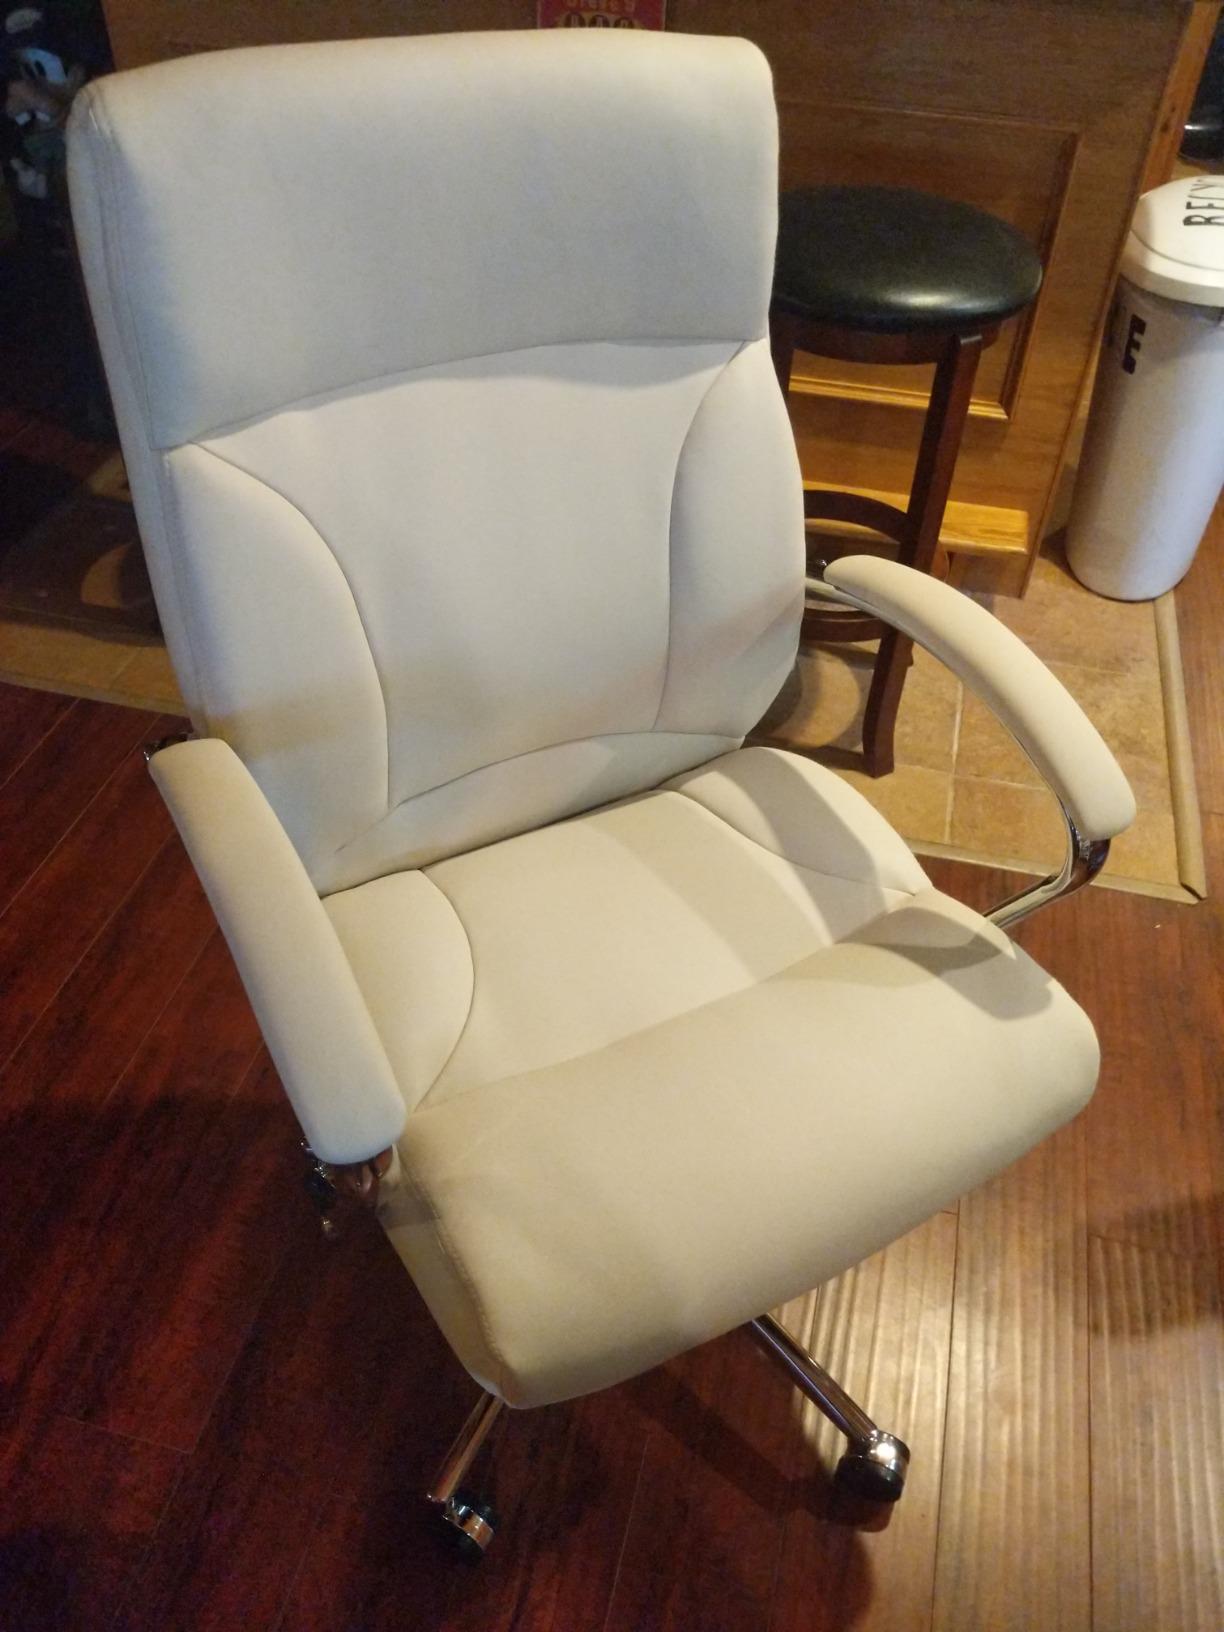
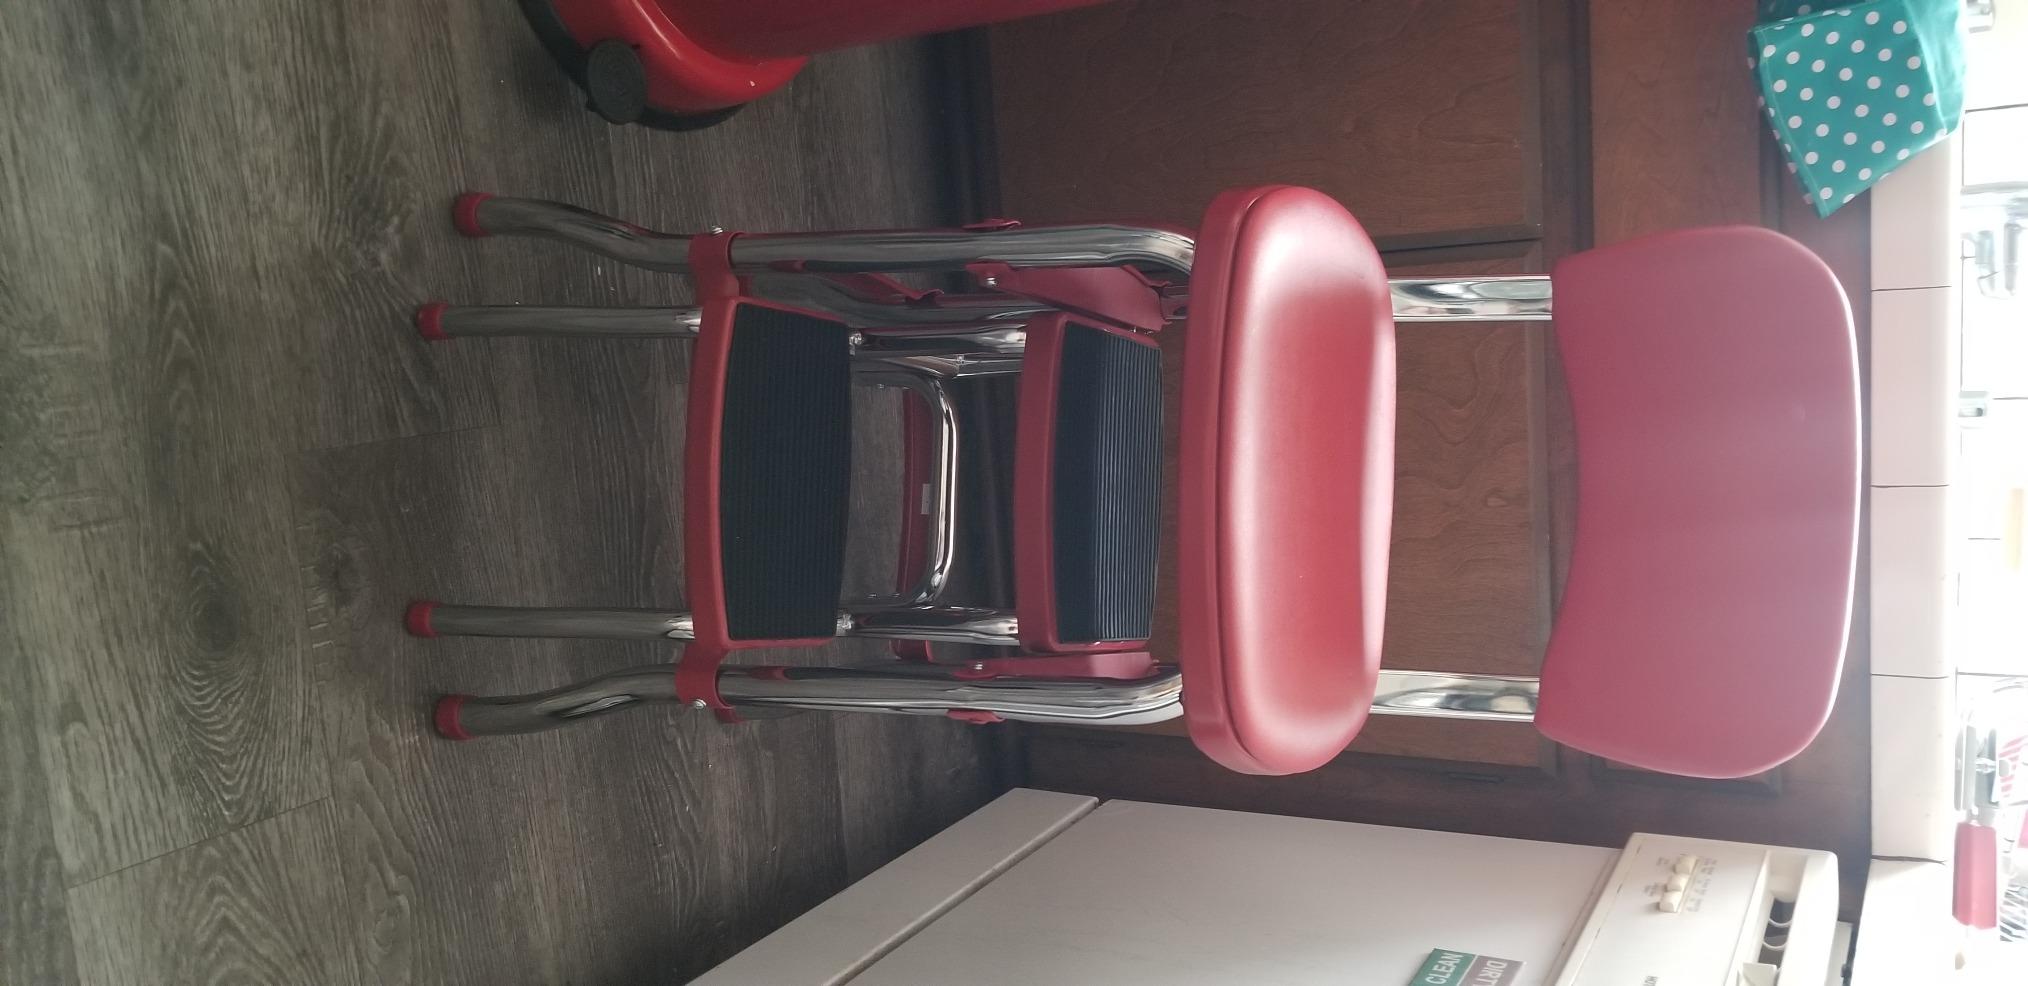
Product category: items_chair
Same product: no